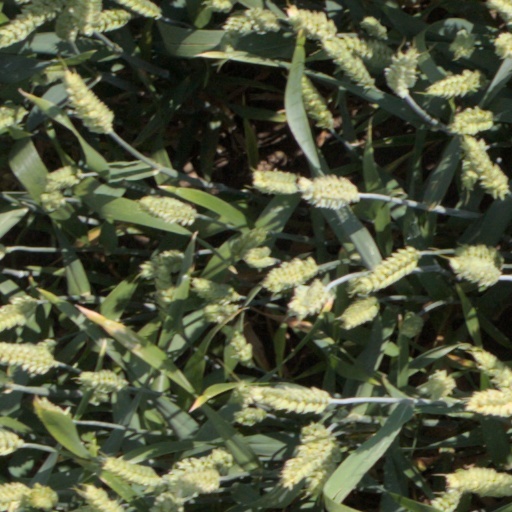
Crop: wheat